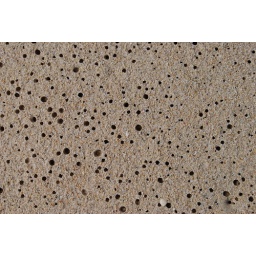
the sand in hawaii is a lot puffier than it is at home